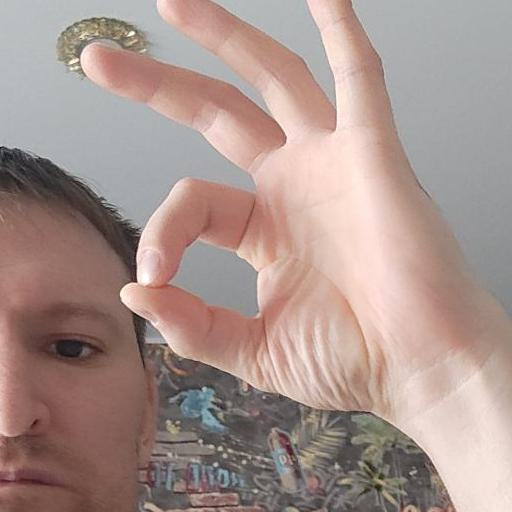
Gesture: ok